A Nymph of the Foothills

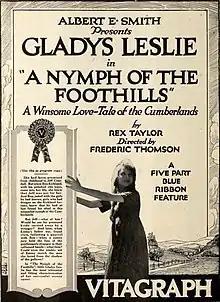

A Nymph of the Foothills is a 1918 American silent drama film directed by Frederick A. Thomson and starring Gladys Leslie, Alfred Kappeler and Walter Hiers.